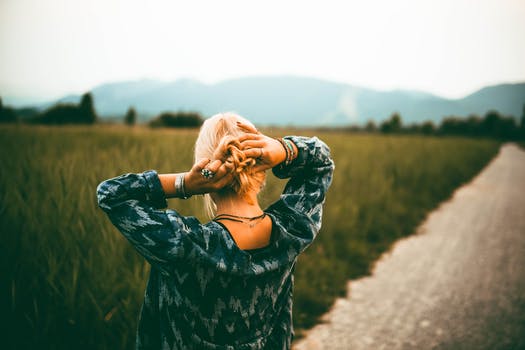
Label: No Watermark